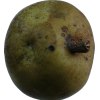
Label: pear